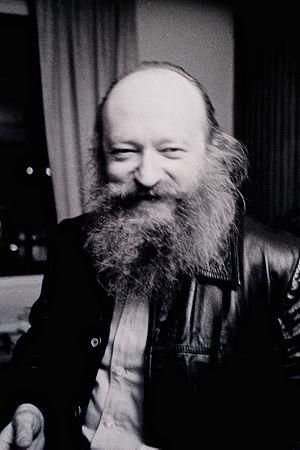
Leo Apostel est un philosophe et professeur d'université belge né à Anvers le 4 septembre 1925 et mort à Gand le 10 août 1995.